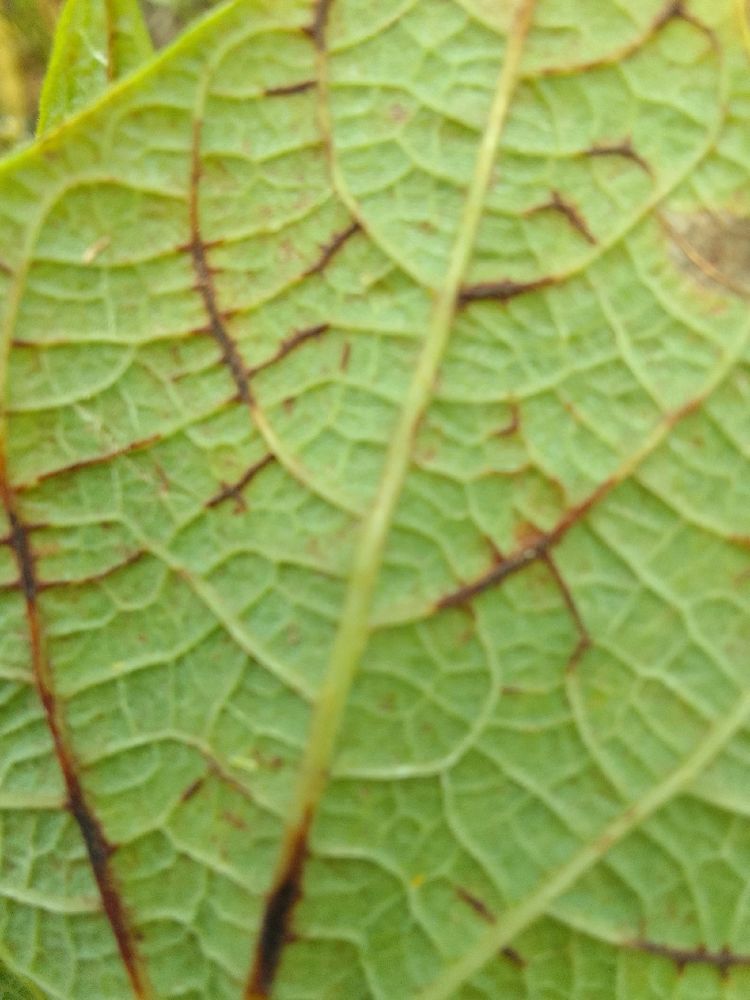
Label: anthracnose